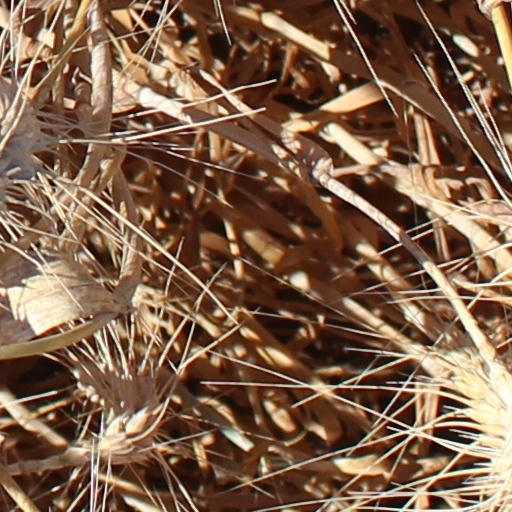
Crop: wheat